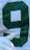
Number: 9